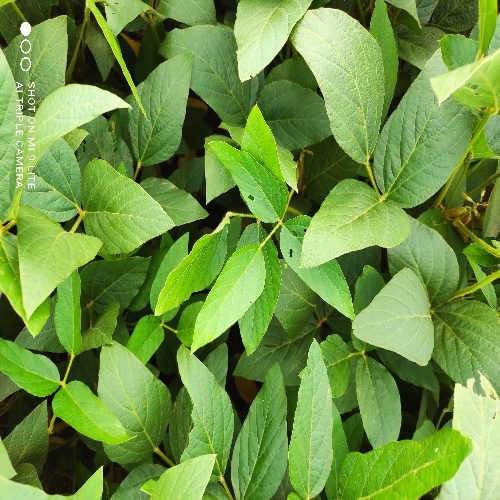
Label: Diabrotica_speciosa